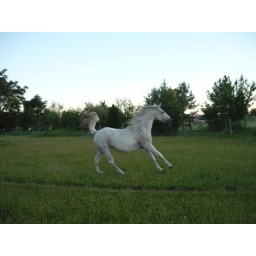
This is my horse Cricket running in the pasture around dusk.